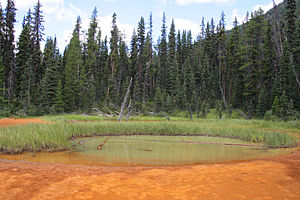
Kootenay National Park / Historie
Paint Pots
Kootenay National Park er en nationalpark og et verdensarvsområde i de sydøstlige dele af provinsen British Columbia i Canada. Parken blev oprettet i året 1920 og omfatter et areal af 1.406 kvadratkilometer. Den har navn efter Kootenay River, der er en af de større floder som flyder igennem parken. Kootenay nationalpark grænser til Banff National Park og Yoho National Park. Iberegnet Jasper National Park, som ligger nord for Banff og ikke deler grænse med Kootenay, danner disse parker et af de større sammenhængende beskytte område i de klippefyldte bjerge i det vestlige Canada.